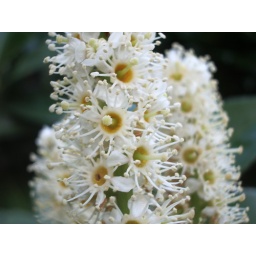
tree near my office